My Japanese Niece

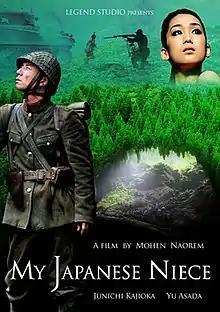
A theatrical poster of "My Japanese Niece"

My Japanese Niece is a 2015 Japanese-Meitei bilingual film, directed by Mohen Naorem. It stars Junichi Kajioka and Yu Asada in lead roles.